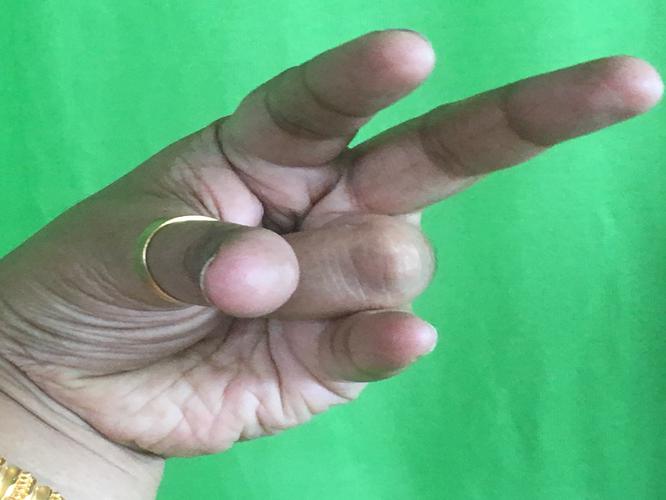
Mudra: Kangulam
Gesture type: single_hand